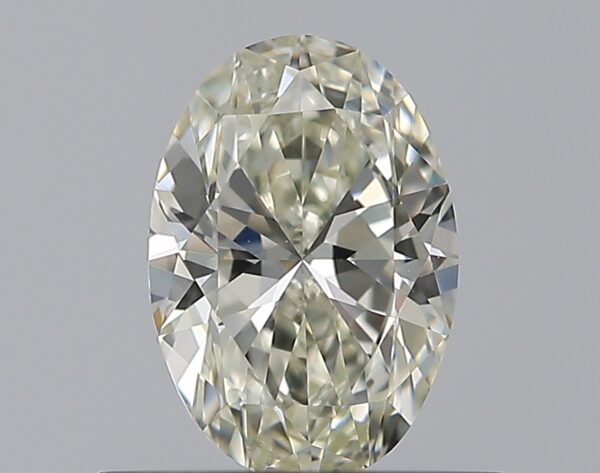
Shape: oval
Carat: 0.52
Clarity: VS1
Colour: K
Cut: EX
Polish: EX
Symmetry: VG
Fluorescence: M
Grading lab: GIA
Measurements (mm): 6.41 x 4.41 x 2.76